Allegheny-Clarion Valley Junior/Senior High School

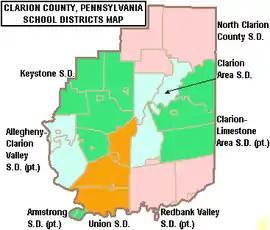

Allegheny-Clarion Valley Junior/Senior High School, or "A-C Valley", is a rural, public high school near Foxburg, in southwestern Clarion County, Pennsylvania, United States. In 2012, the school had 368 students in grades 7th through 12th. and 40 staff Members in 2013.